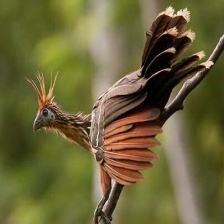
Species: HOATZIN
Scientific name: OPHISTHOCOMUS HOAZIN